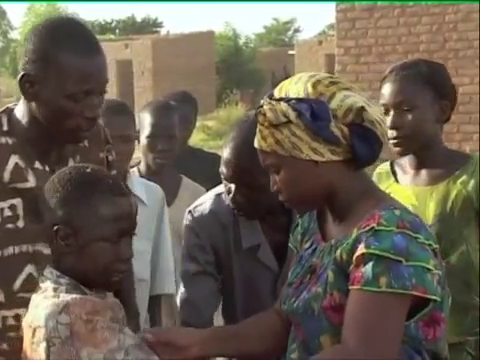
Waaw nataal bii maa ngi ciy gis am mbooloo. Li ëpp ci mbooloo mi nag ay góor lañu waaye mel ni am na ñaari jigéen, itam am na xale bu mel ni dafa am lu ko naqari ñu koy dëfal.